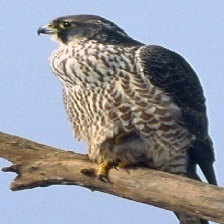
Species: PEREGRINE FALCON
Scientific name: FALCO PEREGRINUS